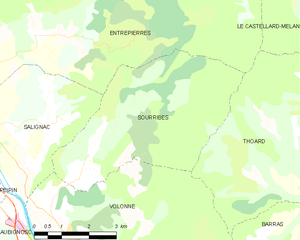
Carte des communes françaises: Sourribes
Sourribes est une commune française située dans le département des Alpes-de-Haute-Provence en région Provence-Alpes-Côte d'Azur.